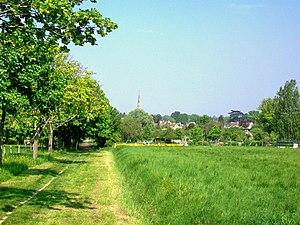
Le chemin rural n° 35 dit du pré d'Odan, qui est l'ancien tracé de la D 126 en direction de Saint-Witz au Paris. Ce chemin permet de rejoindre Saint-Witz à pied, en poursuivant sur le chemin rural n° 42, en ne marchant sur la route que pendant une centaine de mètres.
Plailly est une commune française située dans le département de l'Oise en région Hauts-de-France.